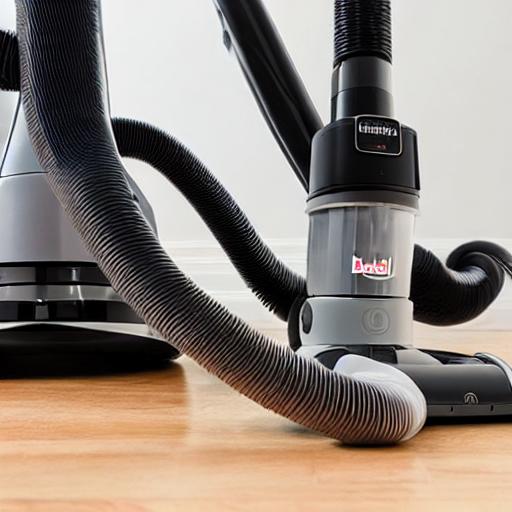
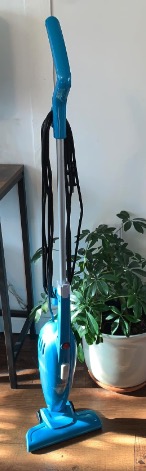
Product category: items_vacuum
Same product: no